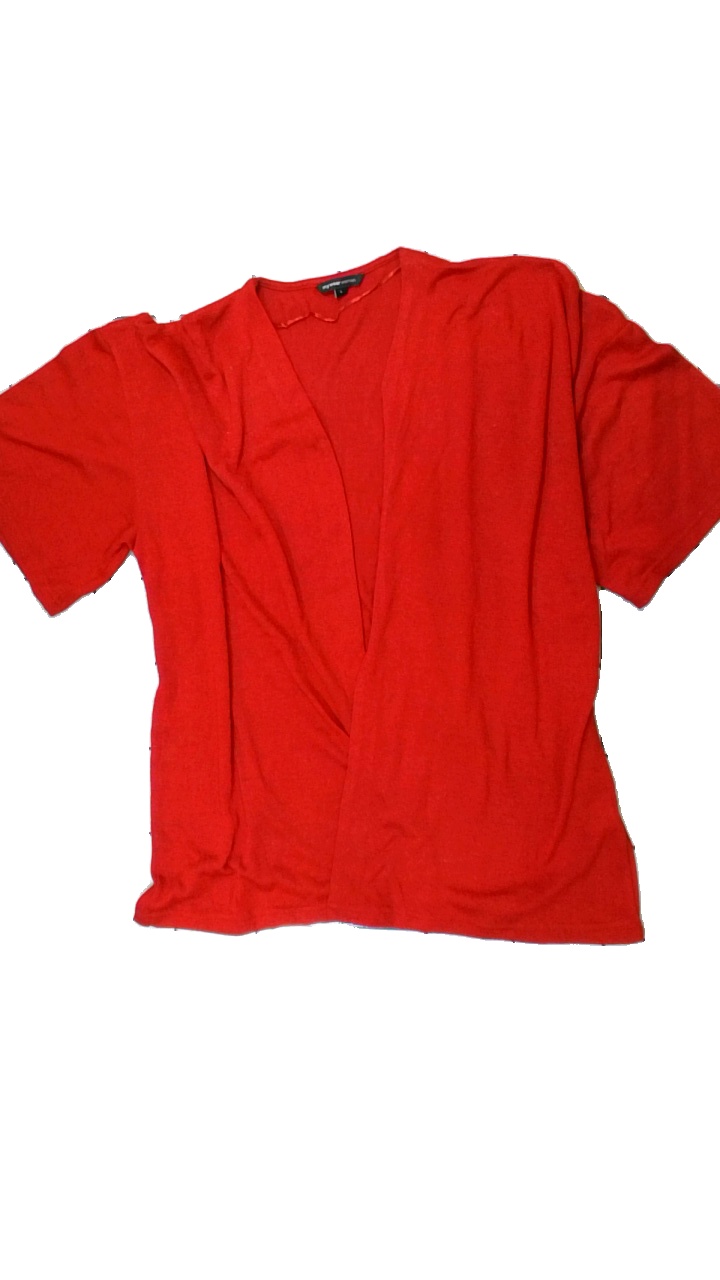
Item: Cardigan (Ladies)
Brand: Mywear (ica)
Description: röd kofta, saknar skärp
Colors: Red
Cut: Regular
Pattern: Glitter
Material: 68% polyester 32% cotton
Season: All
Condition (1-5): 4
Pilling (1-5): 5
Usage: Reuse
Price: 50-100